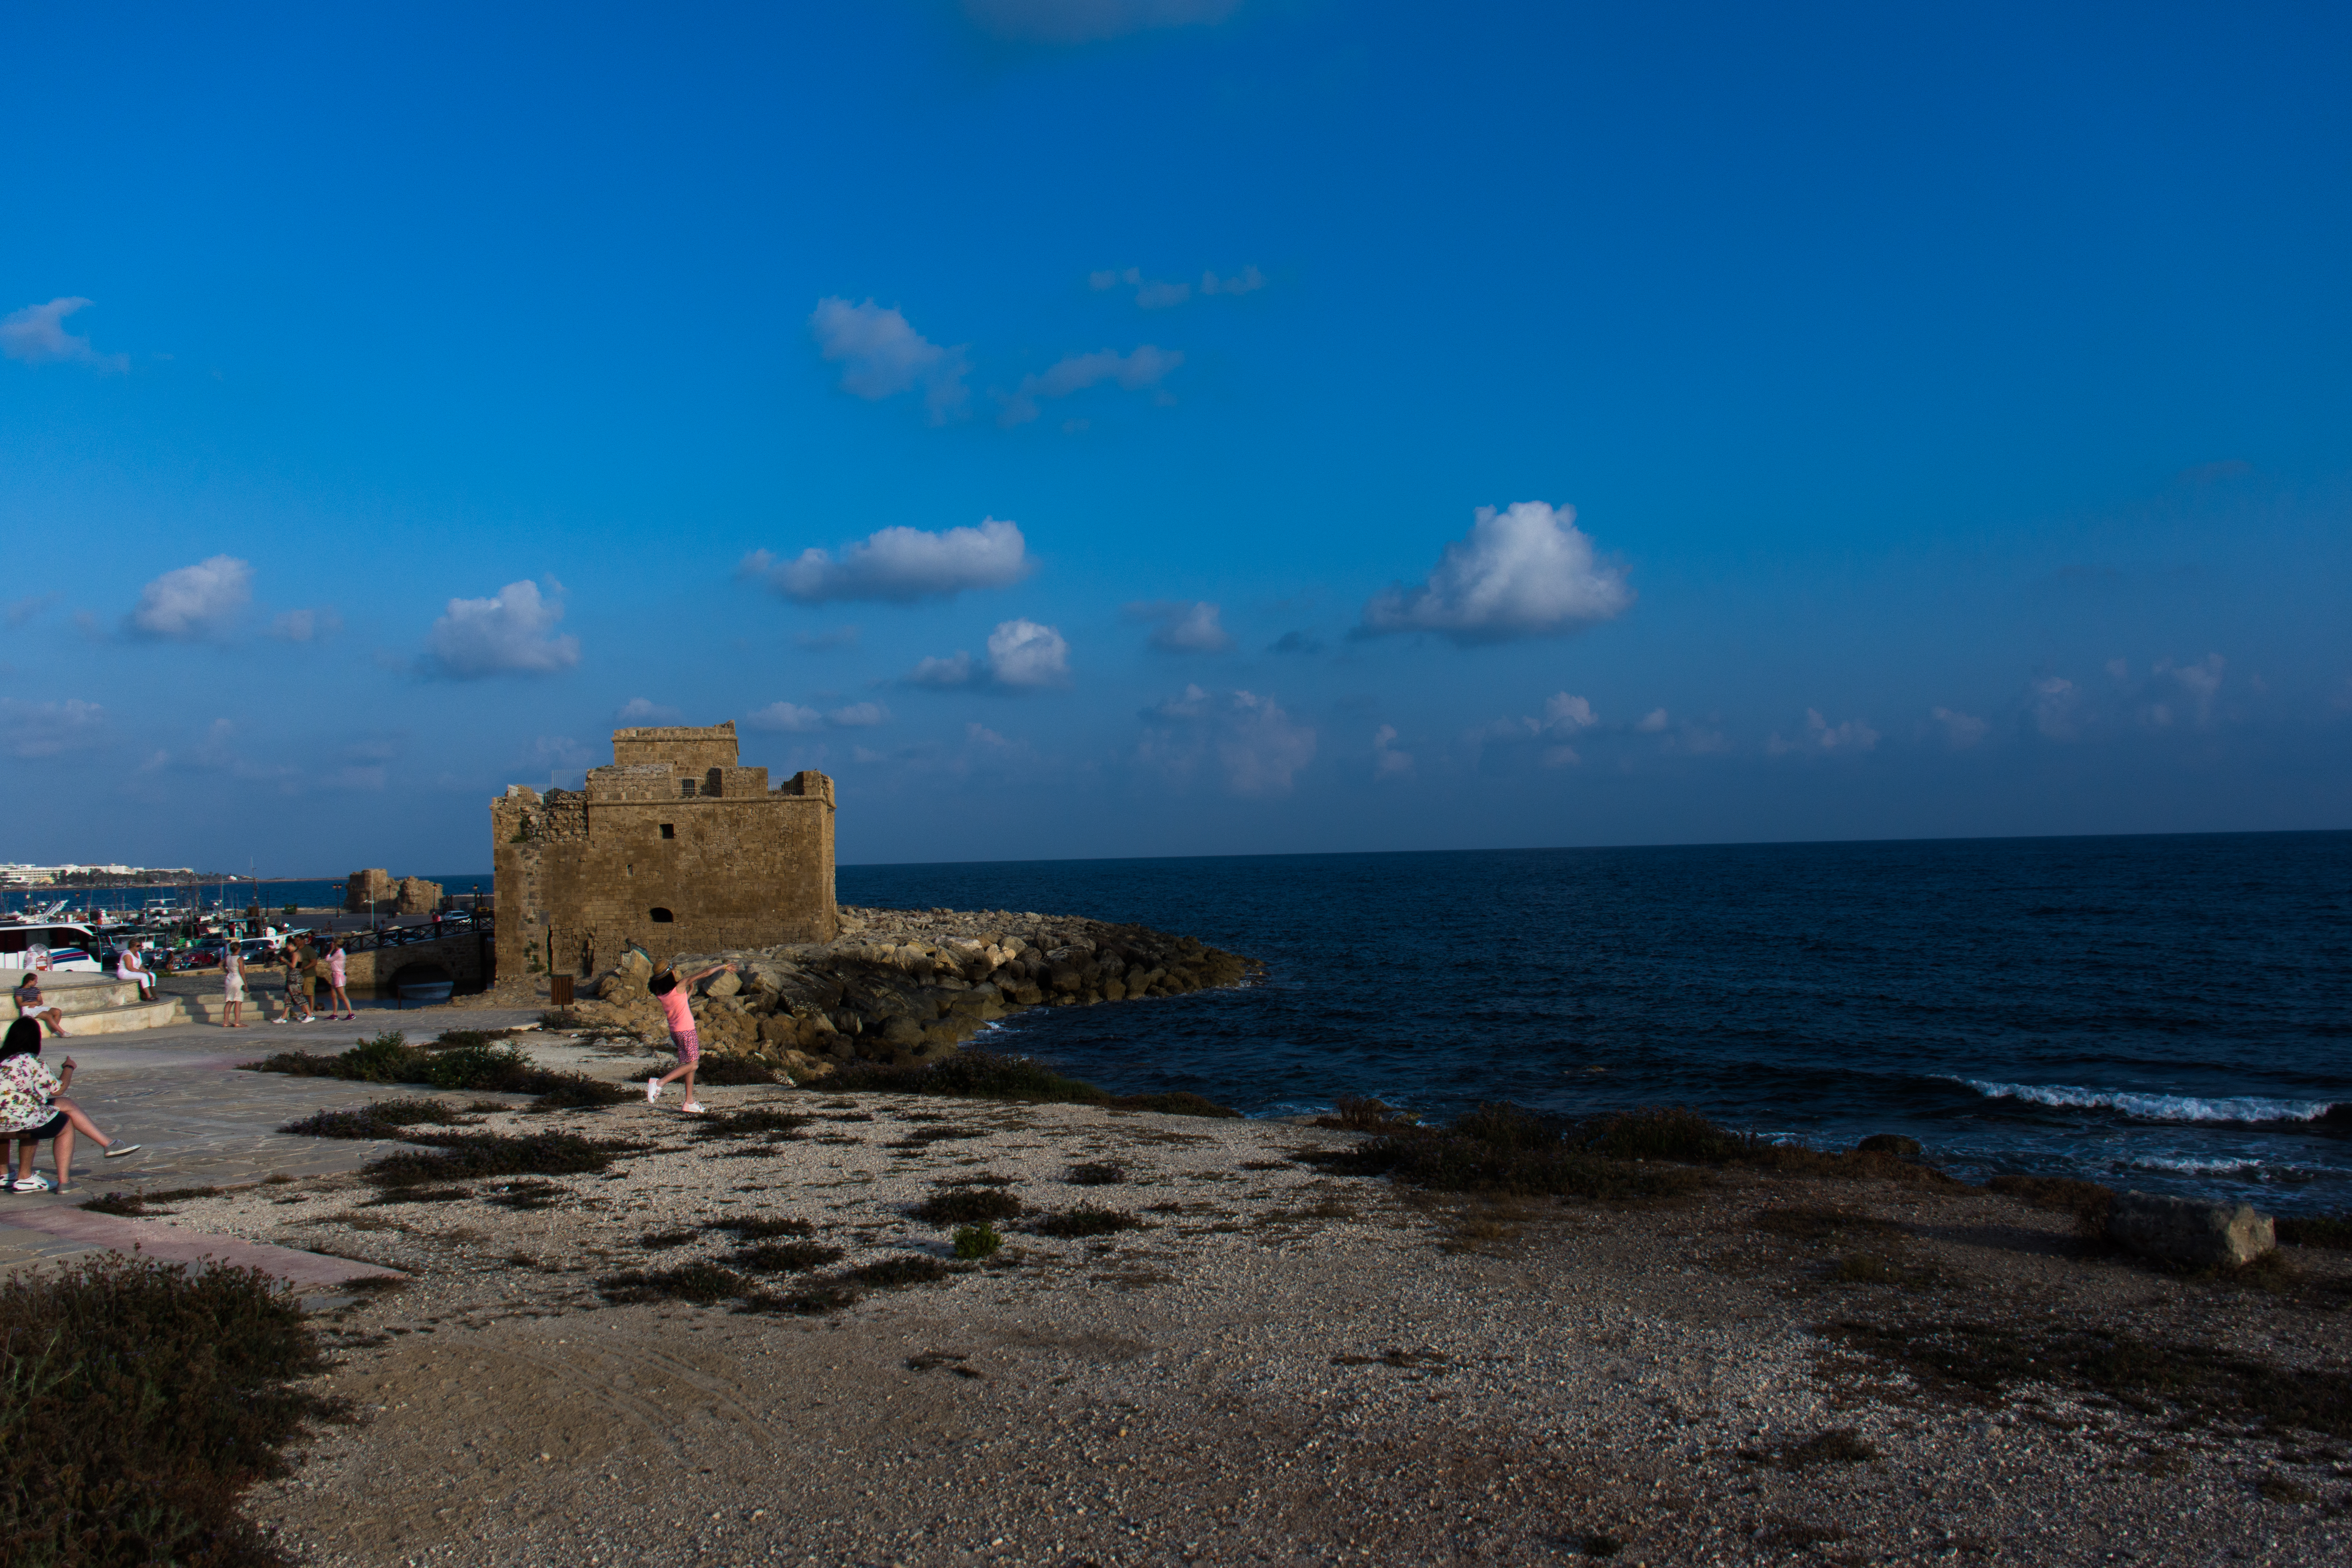
paphos, cyprus, coastline, rocks, blizzard, waves, sea, sunset, walk, birds, fence, tower, lighthouse, sky, cloud, coast, promontory, horizon, shore, ocean, headland, cape, terrain, coastal and oceanic landforms, beach, meteorological phenomenon, tourism, building, calm, evening